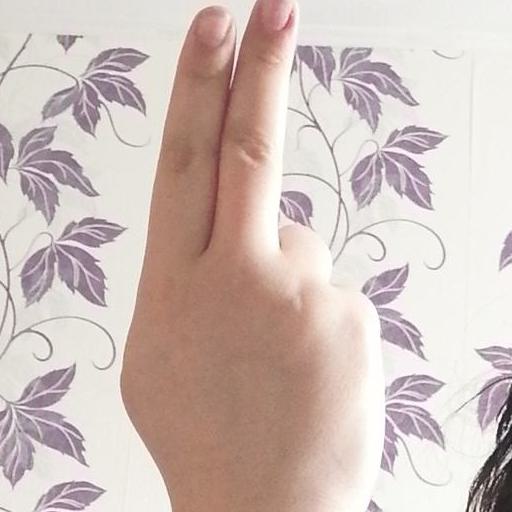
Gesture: two_up_inverted